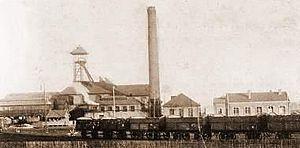
La fosse Vuillemin ou Émile Vuillemin de la Compagnie des mines d'Aniche est un ancien charbonnage du Bassin minier du Nord-Pas-de-Calais, situé à Masny. Elle est baptisée en l'honneur d'Émile Vuillemin, ingénieur-gérant de la Compagnie. Le puits est commencé en 1891 dans une partie encore inexploitée de la concession, son centre. L'exploitation débute en 1895. Très rapidement, de vastes cités sont établies à l'est et à l'ouest de la fosse, comprenant une grande diversité dans l'architecture.
La Compagnie des mines d'Aniche était une compagnie qui exploitait des mines de charbon dans la région Nord-Pas-de-Calais en France et qui possédait aussi des usines et des lavoirs.